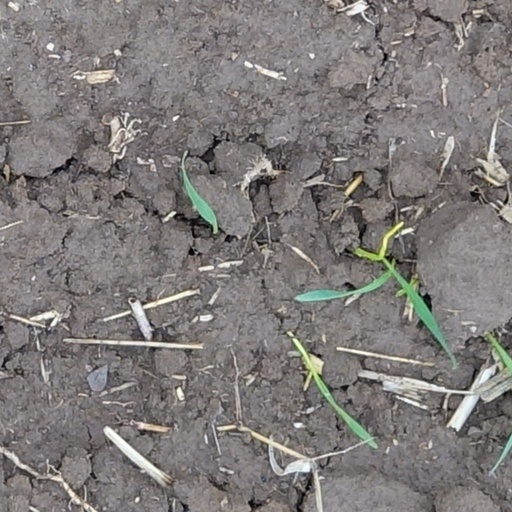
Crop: wheat